Super Bowling

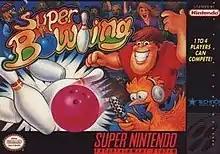
North American SNES cover art

is a 1992 sports video game for the Super NES and the Nintendo 64. It was developed by KID and published by Athena, originally only for the SNES. It was later picked up by American Technōs and UFO Interactive and released for the N64 in 1999.